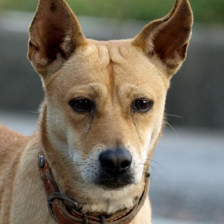
Label: animals